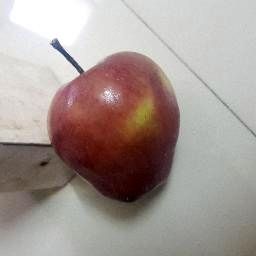
Fruit: Apple
Quality: Good